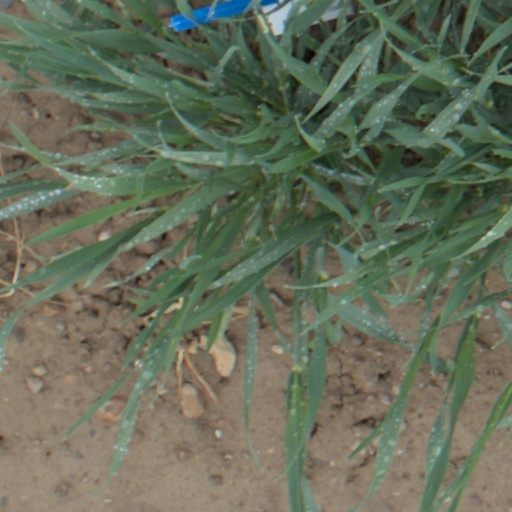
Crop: wheat